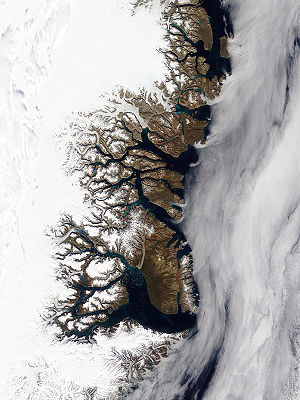
Fjord
Den fraktale kystlinie i det østlige Grønland med dens mange fjorde. Nederst ses Scoresby Sund, verdens længste fjord.
En fjord er et havområde med land på tre sider. Åbningen ud mod det øvrige hav kaldes for fjordens munding. En fjord er kendetegnet ved at den indeholder brakvand. Er området kun afgrænset til to sider, er der tale om en bugt eller et stræde.